Bodhisattava International Film Festival

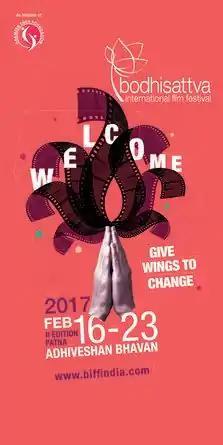
Logo of BIFF 2017

Bodhisattava International Film Festival (BIFF) is an annual film event held in Patna, Bihar. The first edition of this film festival was held in February, 2016. Bodhisattava International Film Festival (BIFF) is organised by Grameen Sneh Foundation.